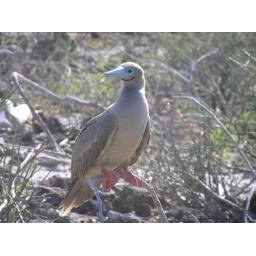
Red footed booby, unlike the blue footed, they nest in trees